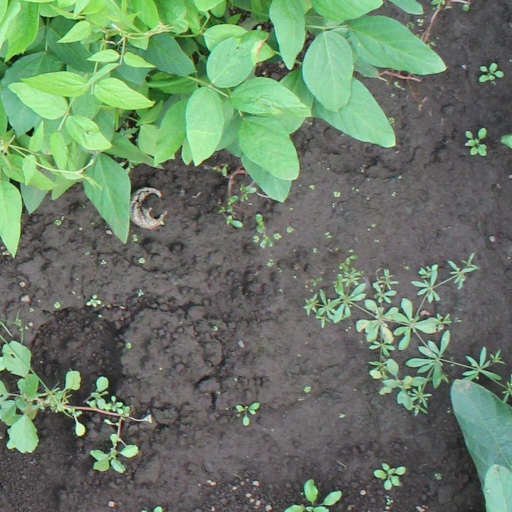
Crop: soybean